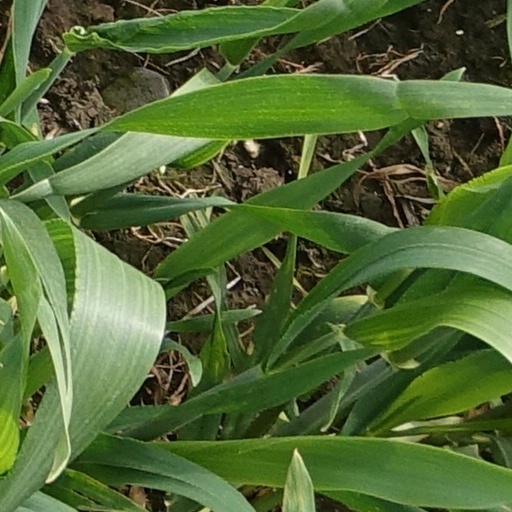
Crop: wheat